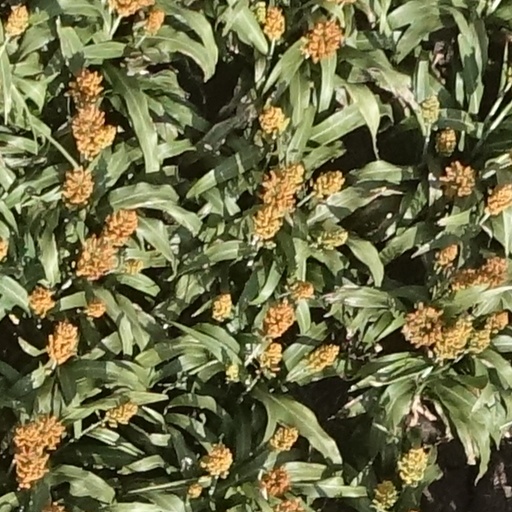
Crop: sorghum